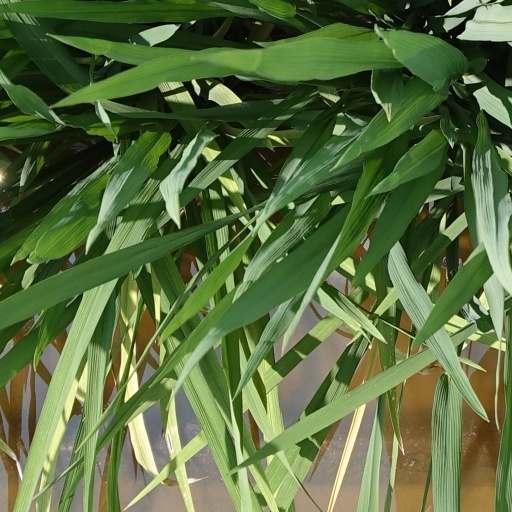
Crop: rice